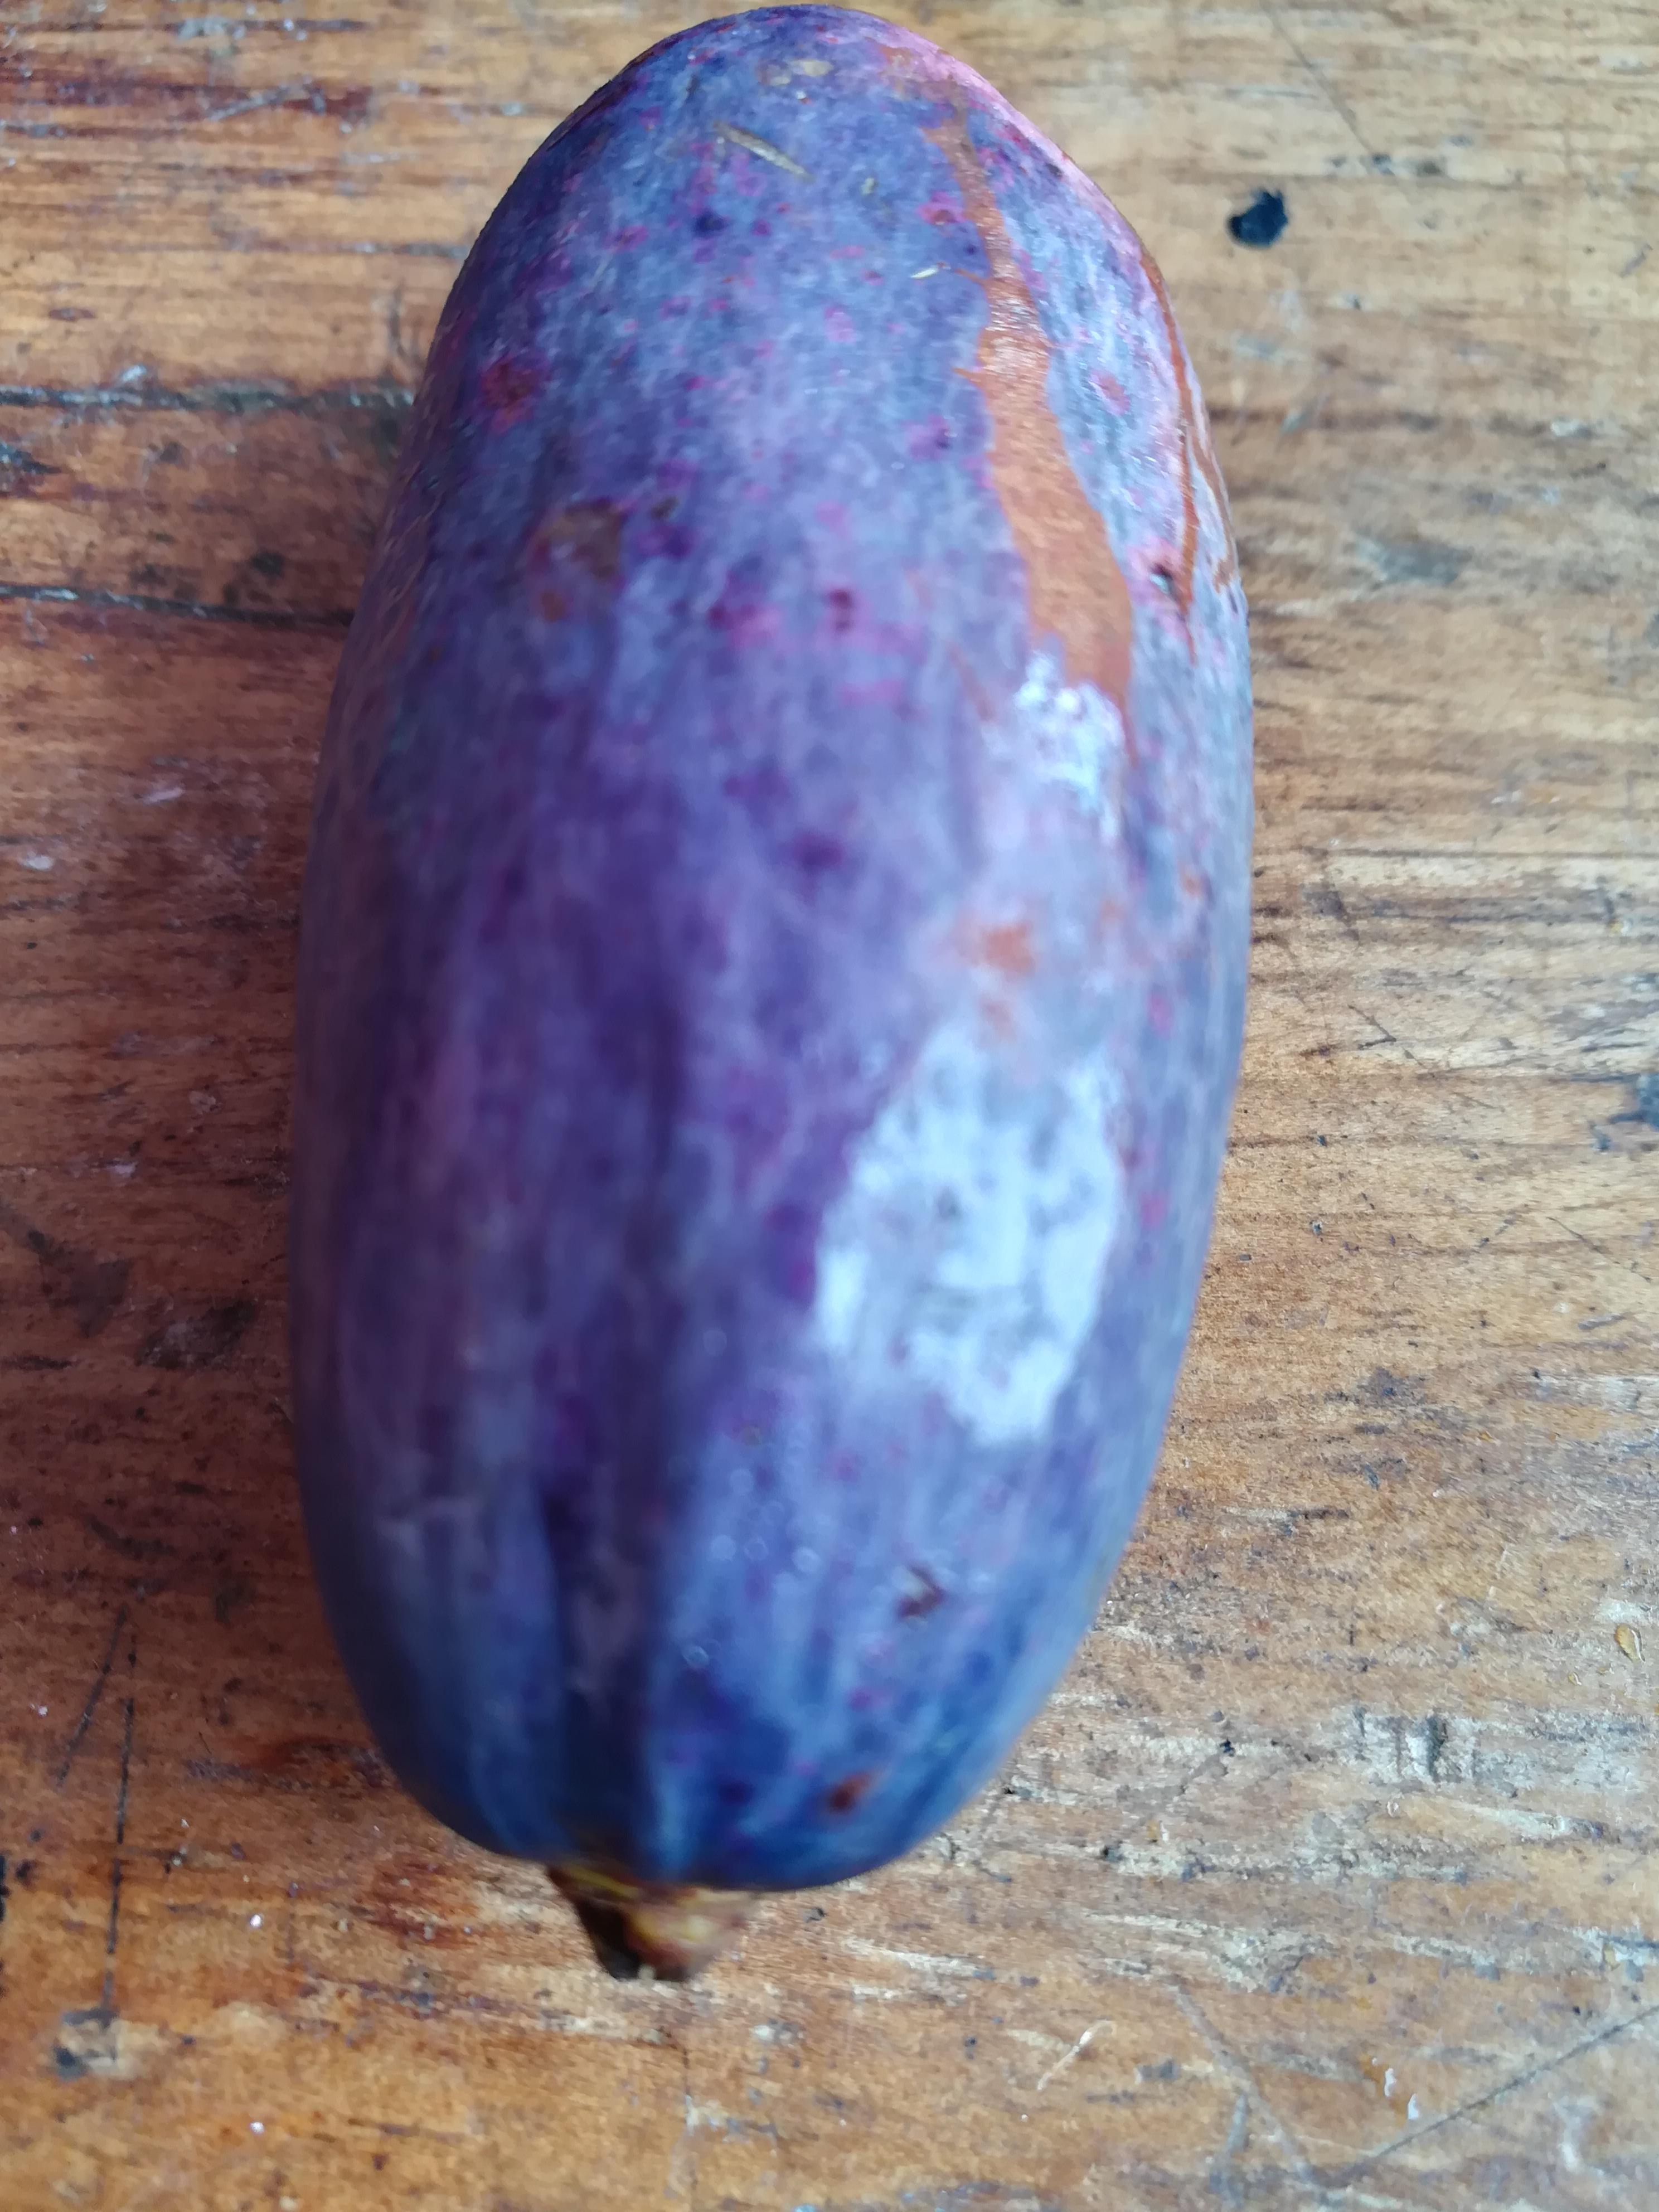
Plum grade: spotted